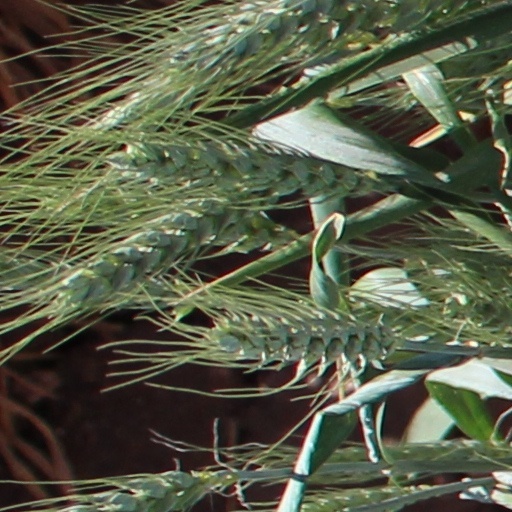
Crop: wheat